Whitchurch–Stouffville Public Library

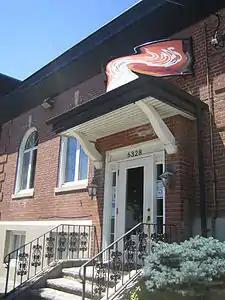
Stouffville's 1923 "Carnegie" Library

It became a free public library in 1899. The first permanent library was built in 1923 at 7 Main Street East, through a $6000 grant from the Carnegie Foundation and the generosity of many local donors. The Carnegie Library could hold between 5,000 and 7,000 volumes; in 1923 it had 5,495 volumes; in 1947, 7,246 volumes; and in 1964 approximately 5,000 volumes (the town's population in 1923 was under 2000; at amalgamation in 1971, Stouffville proper had a population of 5,036). The Library moved to a storefront in 1974 and then to a $360,000 new building at 6240 Main Street in 1977. The library celebrated its 100th birthday on February 17, 1999. "The Whitchurch-Stouffville Leisure Centre" was constructed in 2001 at 2 Park Drive, a facility now occupied jointly by the department of Leisure Services and the library.